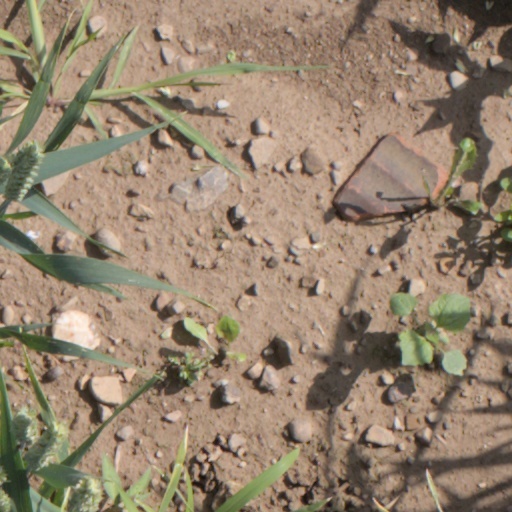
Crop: wheat